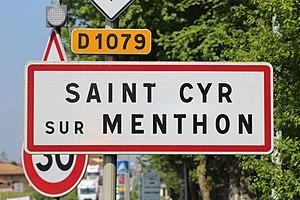
Panneau d'entrée dans Saint-Cyr-sur-Menthon.
Saint-Cyr-sur-Menthon, est une commune française située dans le département de l'Ain en région Auvergne-Rhône-Alpes.